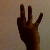
The image shows a hand gesture representing the number 9 in Indian Sign Language.